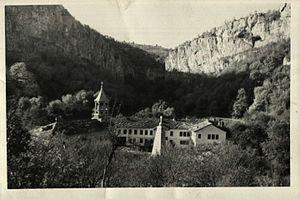
Le monastère de Dryanovo Archange Saint Michel a été fondé au XIIIᵉ siècle, sous le règne du roi bulgare Kaloyan.